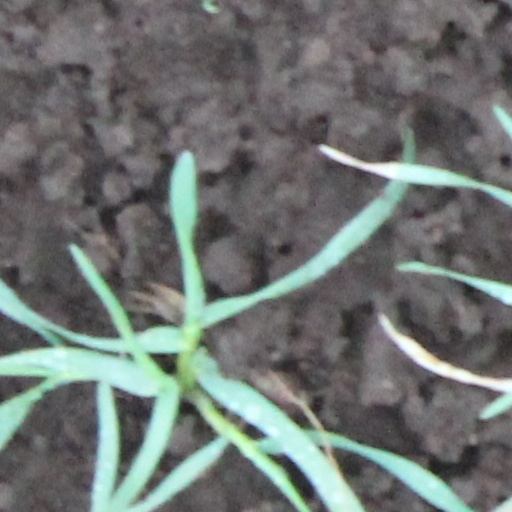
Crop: wheat